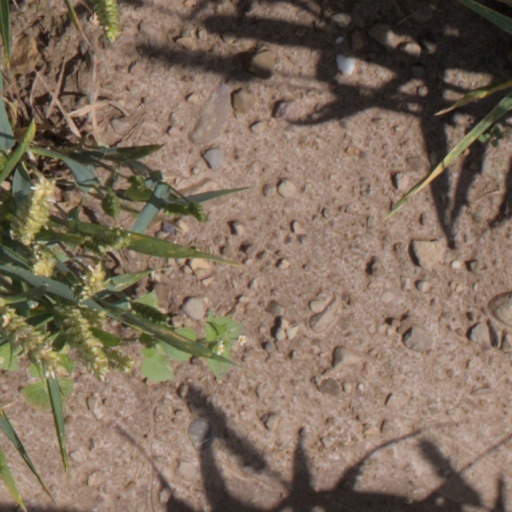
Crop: wheat